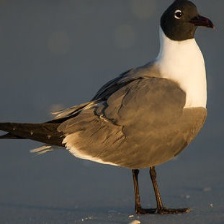
Species: LAUGHING GULL
Scientific name: LEUCOPHAEUS ATRICILLA